The Searchers

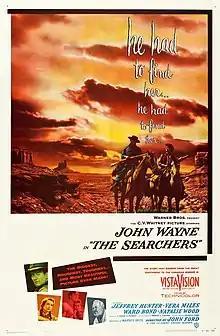
Theatrical release poster by Bill Gold

The Searchers is a 1956 American epic Western film directed by John Ford and written by Frank S. Nugent, based on the 1954 novel by Alan Le May. It is set during the Texas–Indian wars, and stars John Wayne as a middle-aged Civil War veteran who, accompanied by his adopted nephew (Jeffrey Hunter), spends years looking for his abducted niece (Natalie Wood). It was shot in VistaVision on Eastmancolor negative with processing and prints by Technicolor.